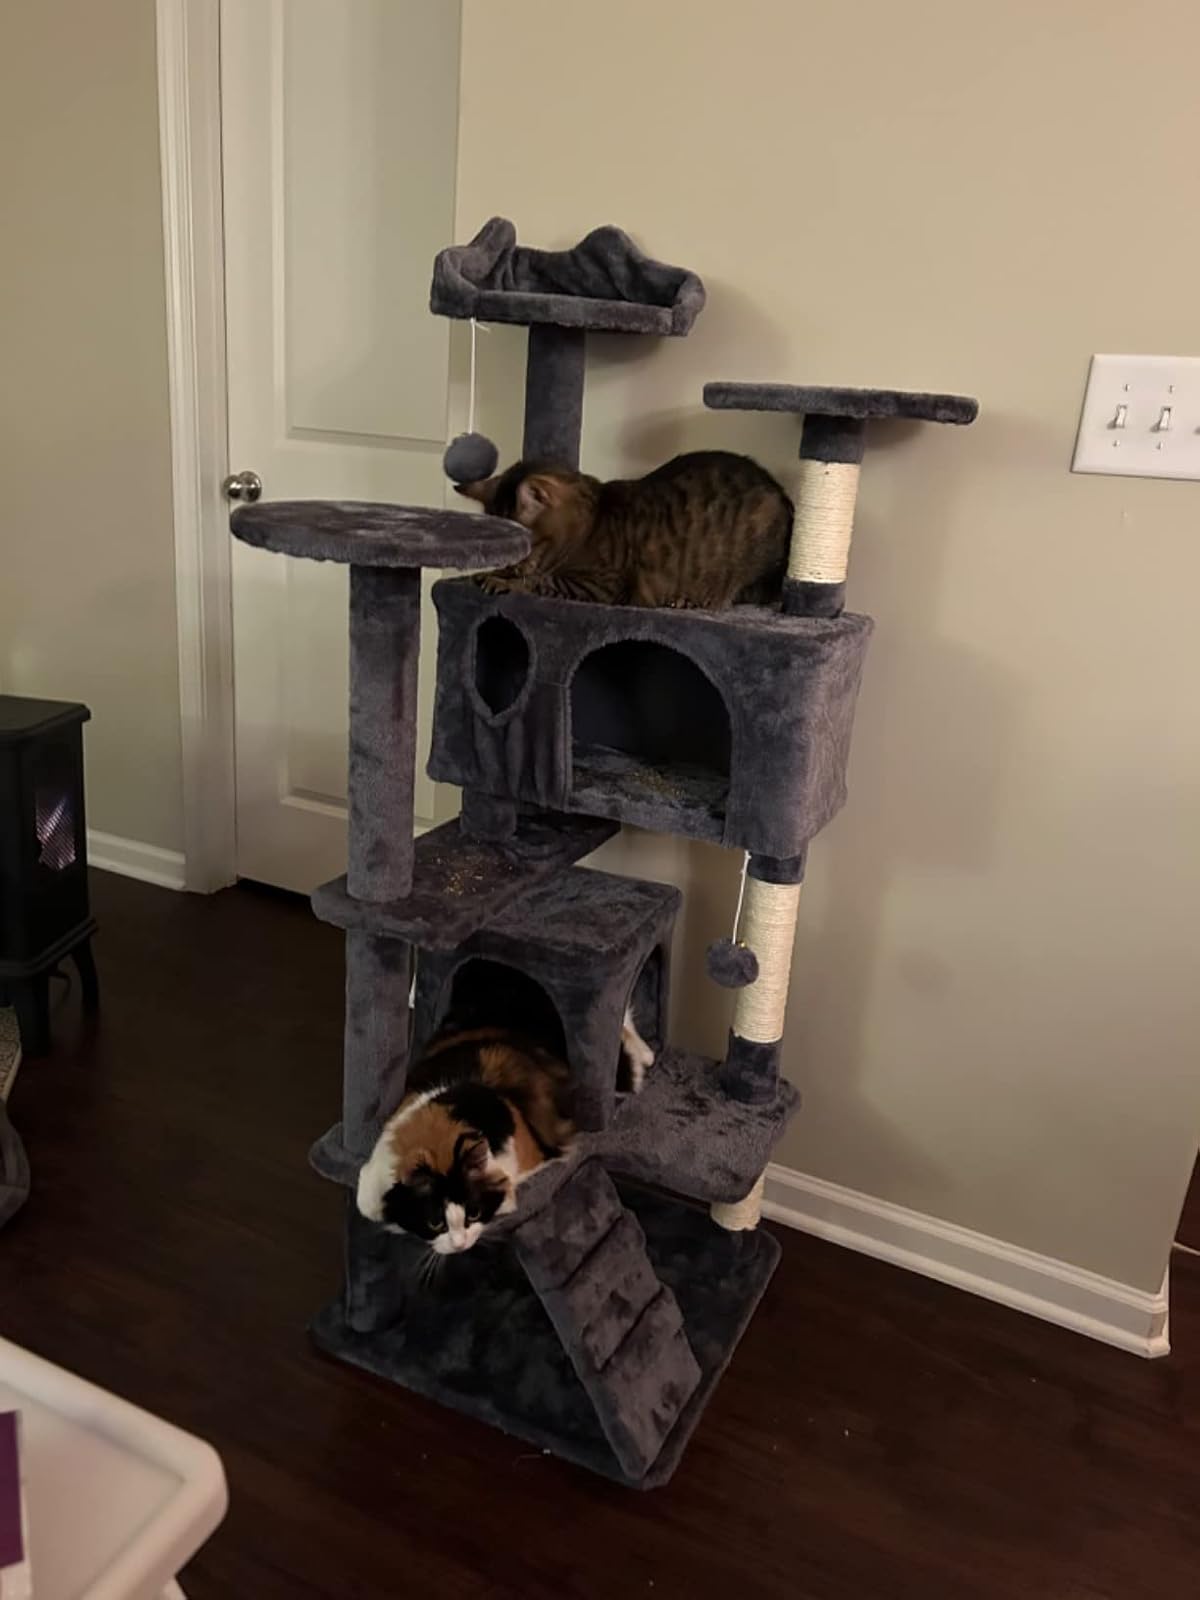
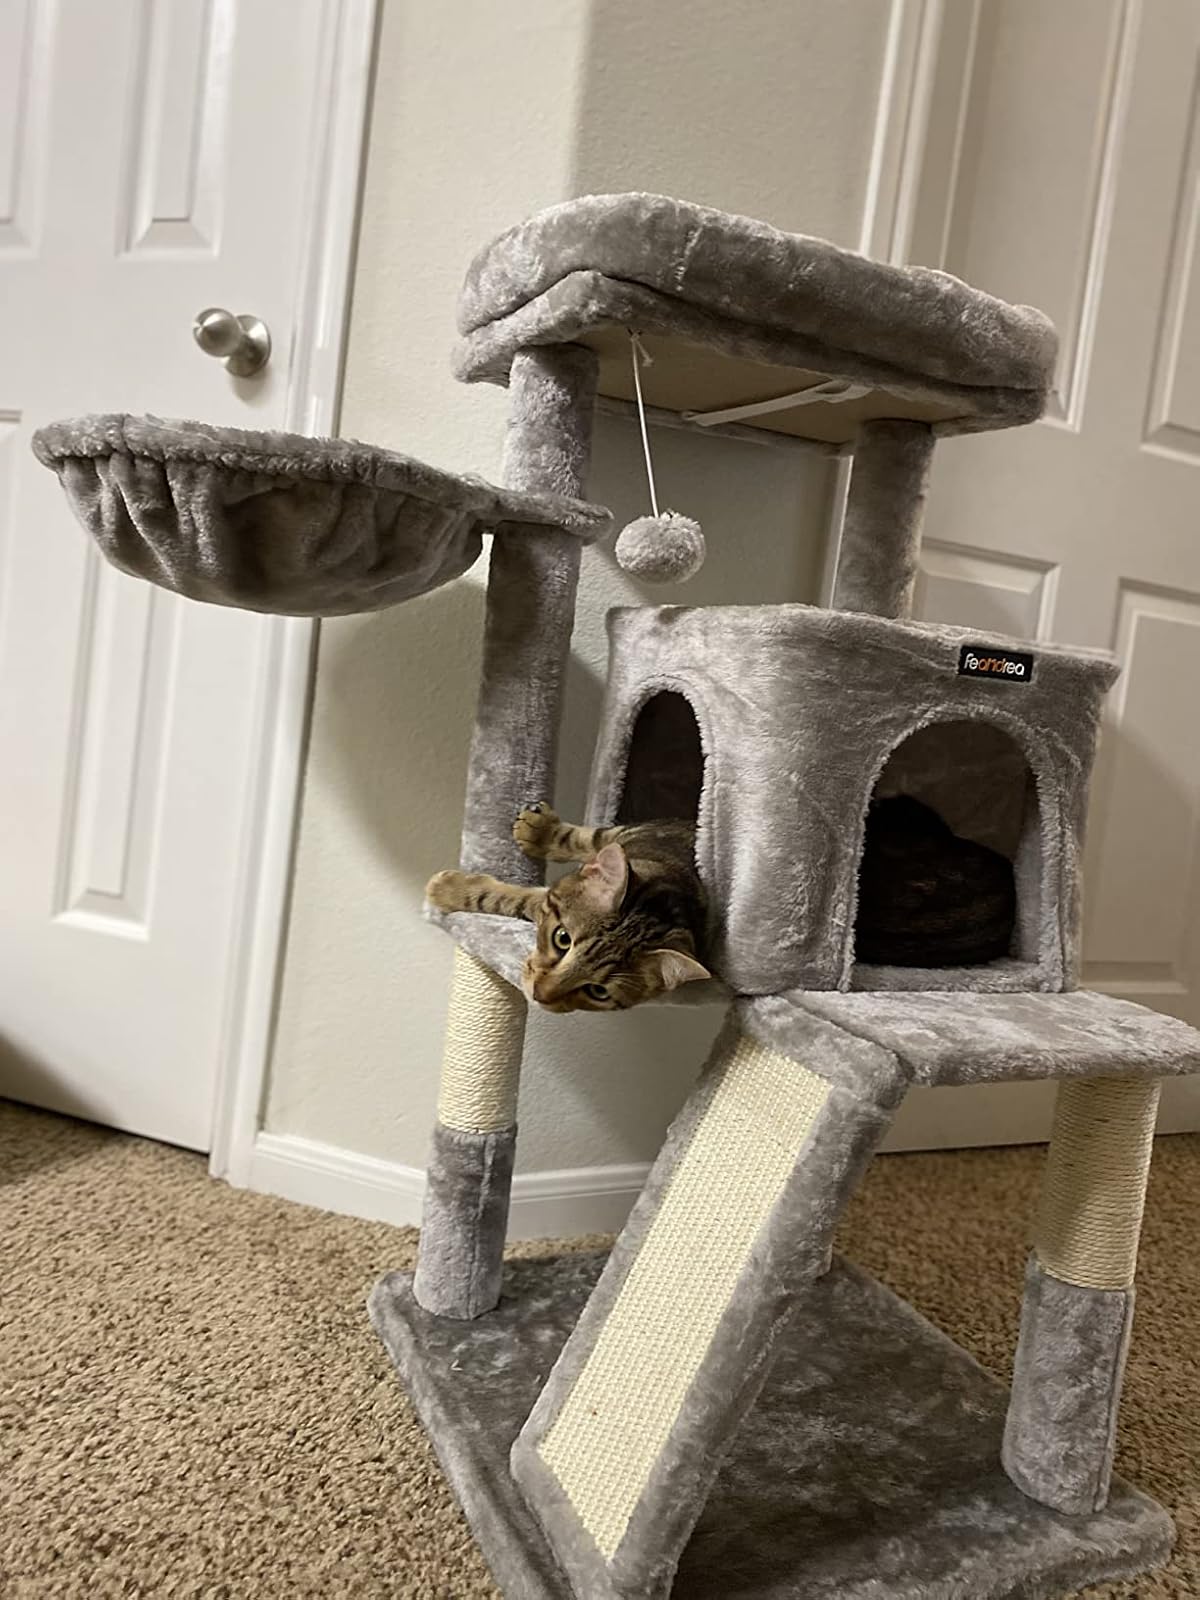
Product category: items_cat tree
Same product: no